Perpetua and Felicity

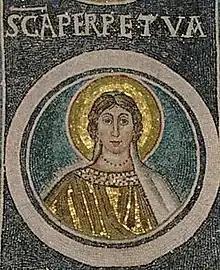
Mosaic of Saint Perpetua, Euphrasian Basilica, Poreč, Croatia

In Carthage a basilica was erected over the tomb of the martyrs, the Basilica Maiorum, where an ancient inscription bearing the names of Perpetua and Felicitas has been found.